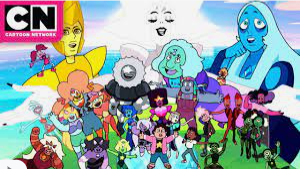
Portrait style: Cartoon Portrait